Smith Wigglesworth

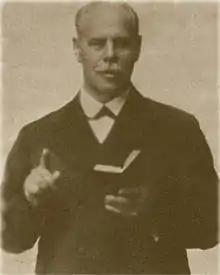

Smith Wigglesworth (10 June 1859 – 12 March 1947) was a British evangelist who was influential in the early history of Pentecostalism.